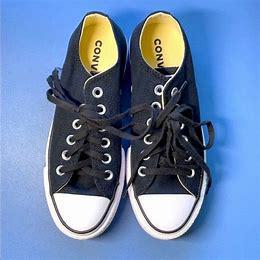
Brand: Converse
Model: Chuck Taylor All Canvas